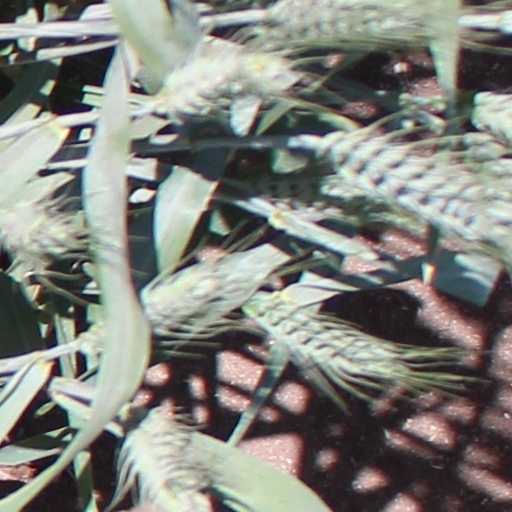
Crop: wheat